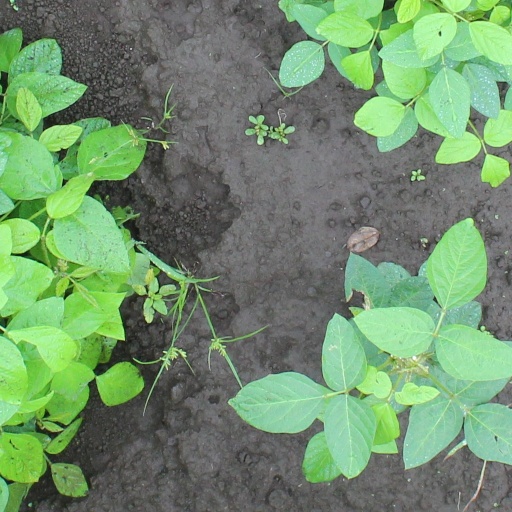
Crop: soybean